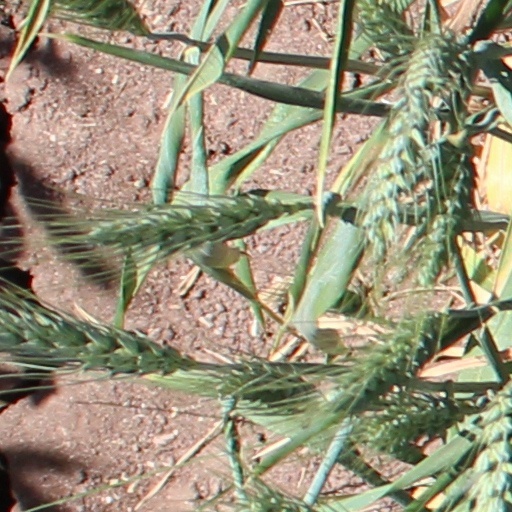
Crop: wheat